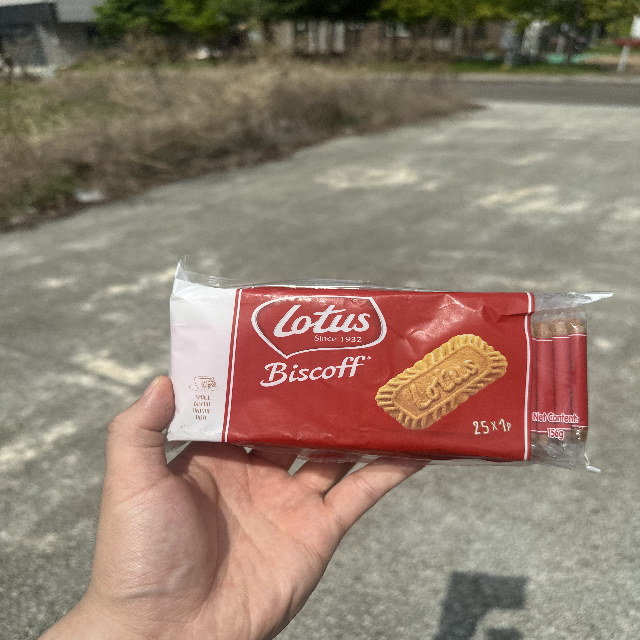
Label: plastics